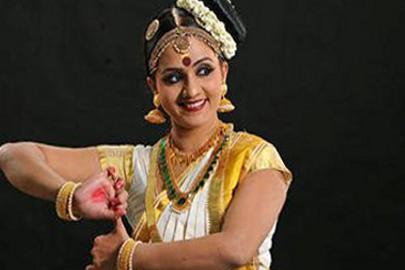
Dance form: mohiniyattam